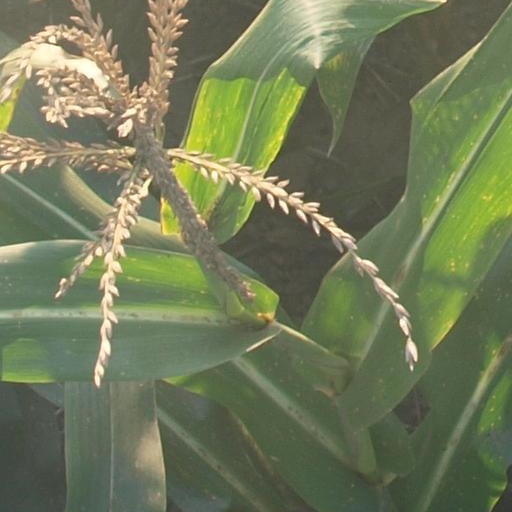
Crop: maize; corn